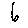
Label: 6